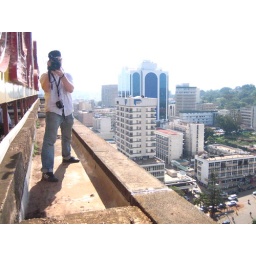
shooting the Intro of 'Hand in Hand'. The first Soap Opera in Uganda. Thats me standing on a roof in Kampala.